Veda Hlubinka-Cook

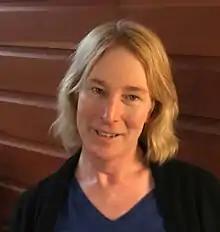
Cook in 2018

Veda Hlubinka-Cook (born Veda Cook, on December 26, 1964) is an American video game designer, software developer, and co-founder of Metaweb. The company was acquired by Google in 2010.